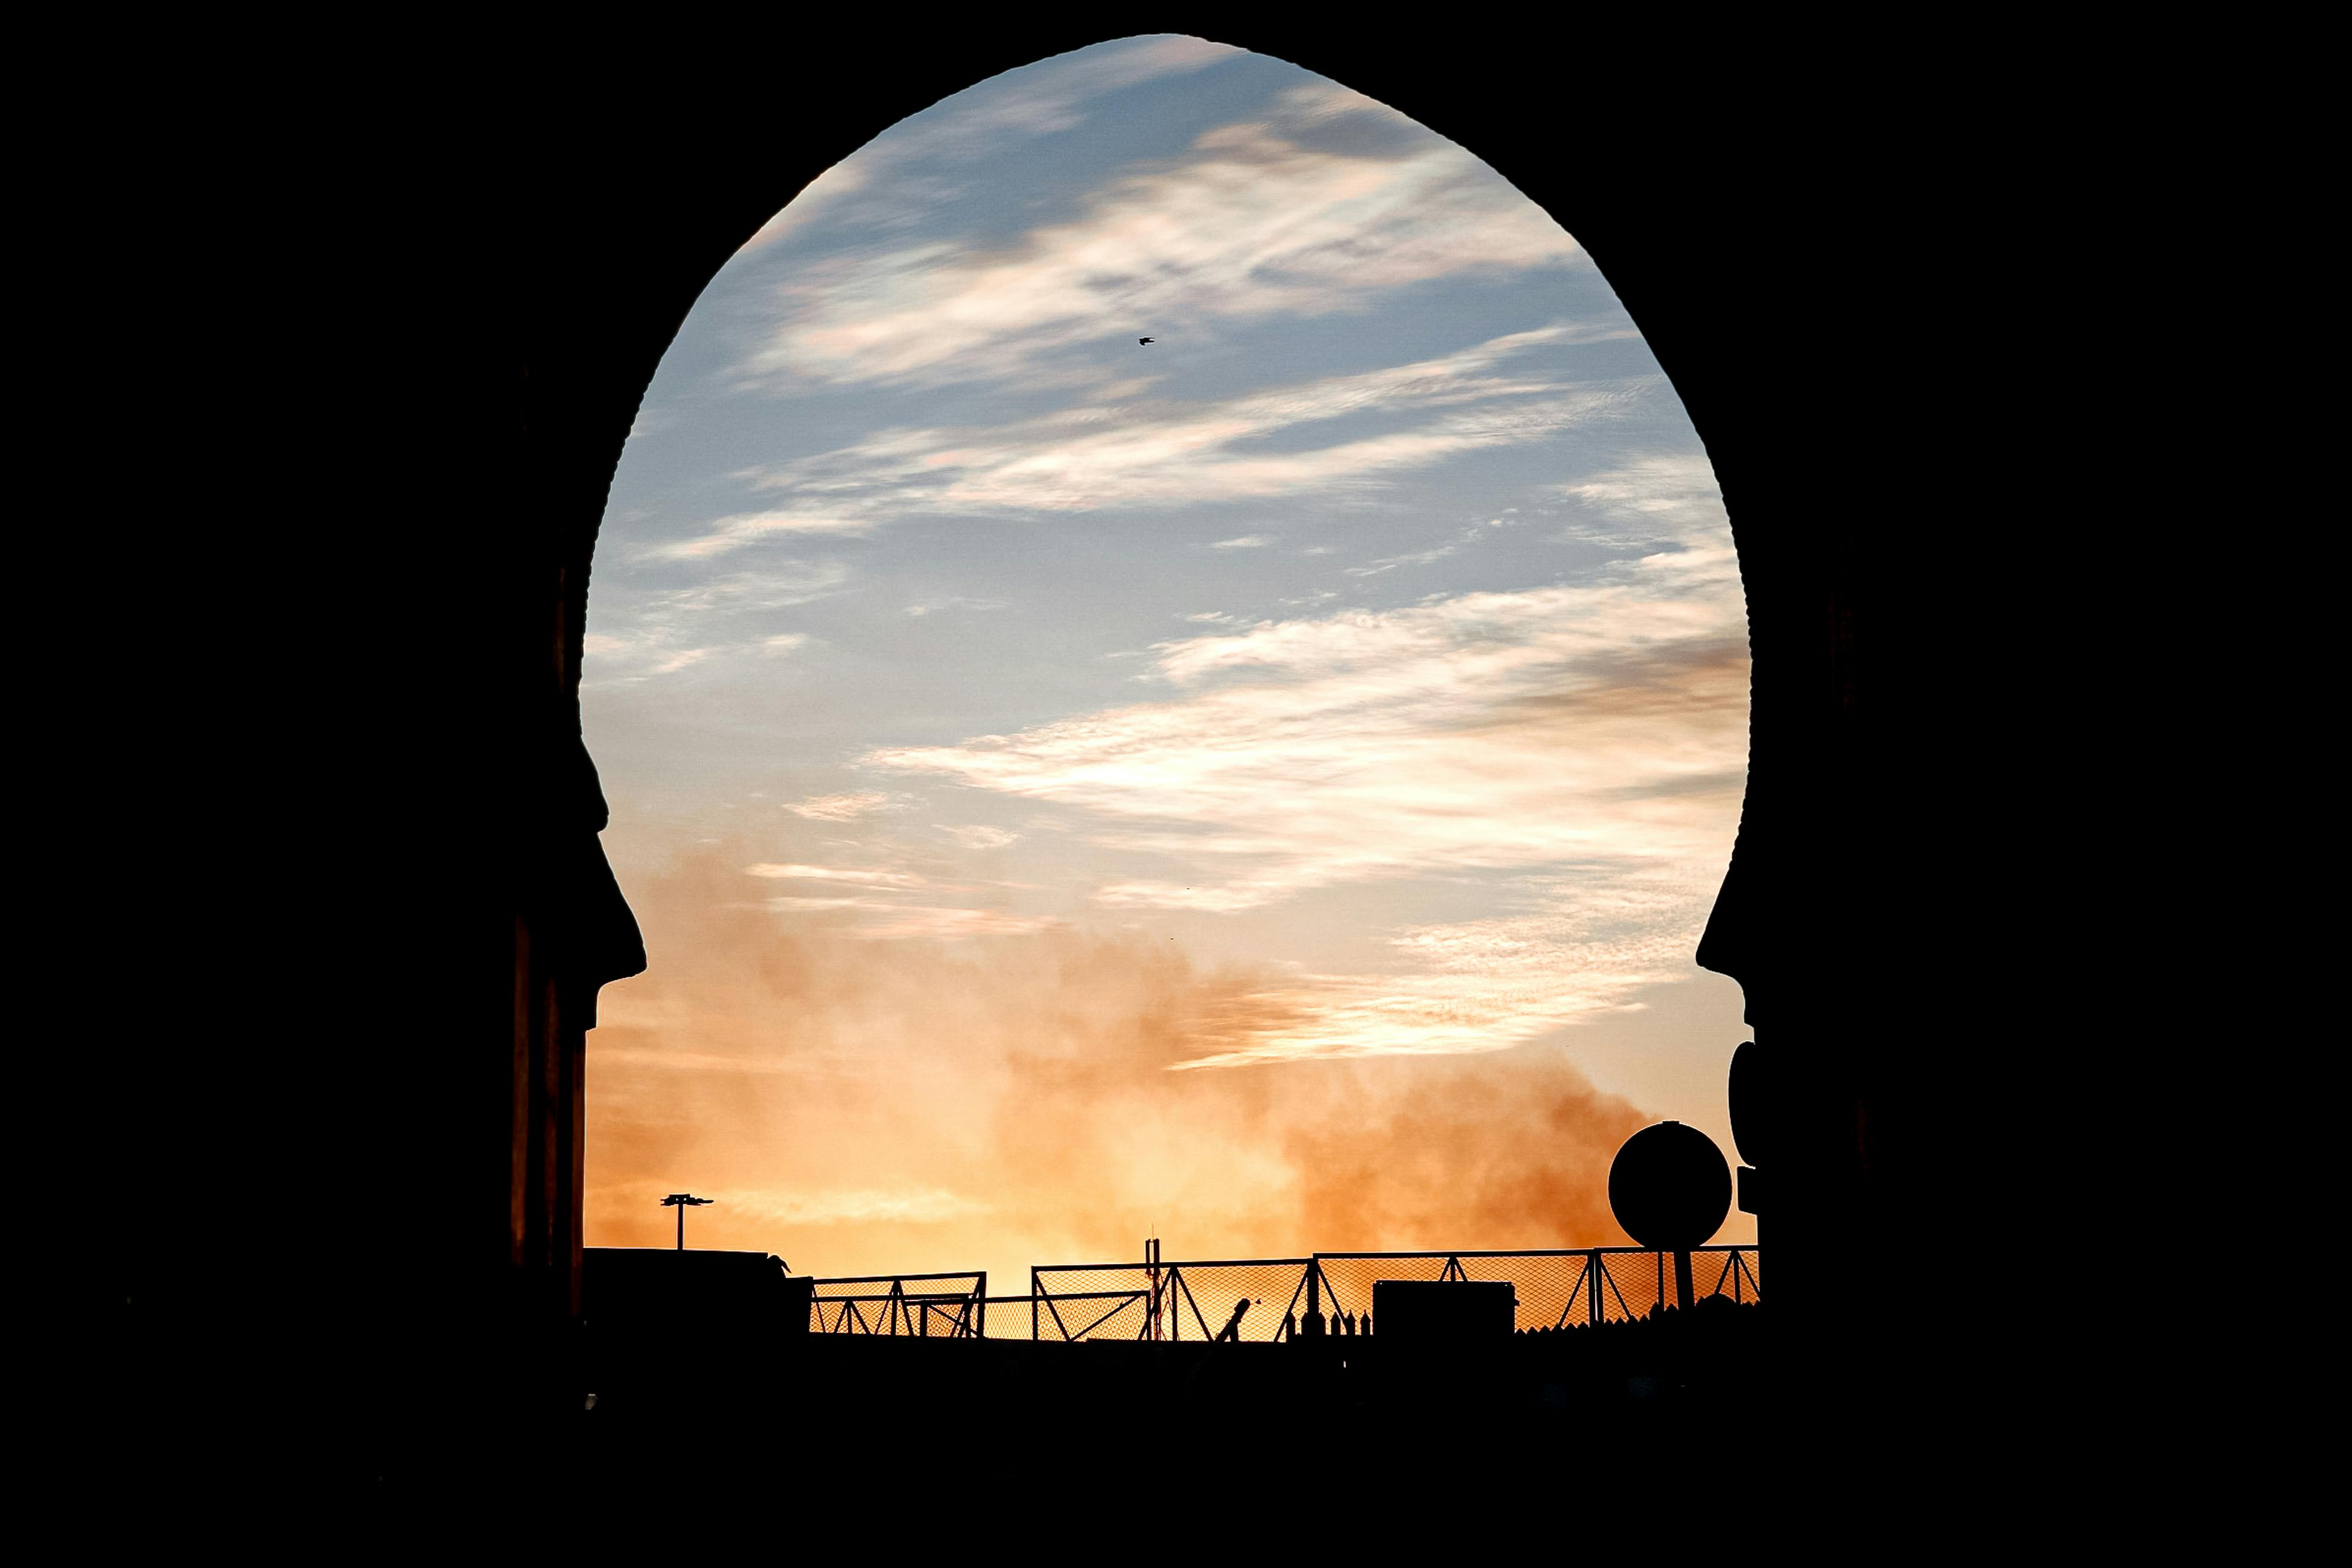
natural, photograph, sunset, sun, afterglow, orange, dusk, sunrise, atmospheric phenomenon, sunlight, evening, morning, astronomical object, heat, silhouette, backlighting, lens flare, dawn, daylighting, meteorological phenomenon, red sky at morning